First Baptist Church (Elizabethtown, Kentucky)

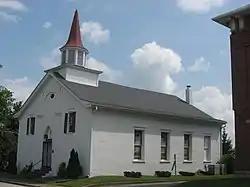
Front and side of the church

The First Baptist Church in Elizabethtown, Kentucky, originally known as Severn's Valley Baptist Church, is a historic church at 112 W. Poplar Street. It was built in 1855 and was a work of John Y. Hill, a tailor turned carpenter/builder. It was added to the National Register of Historic Places in 1974.